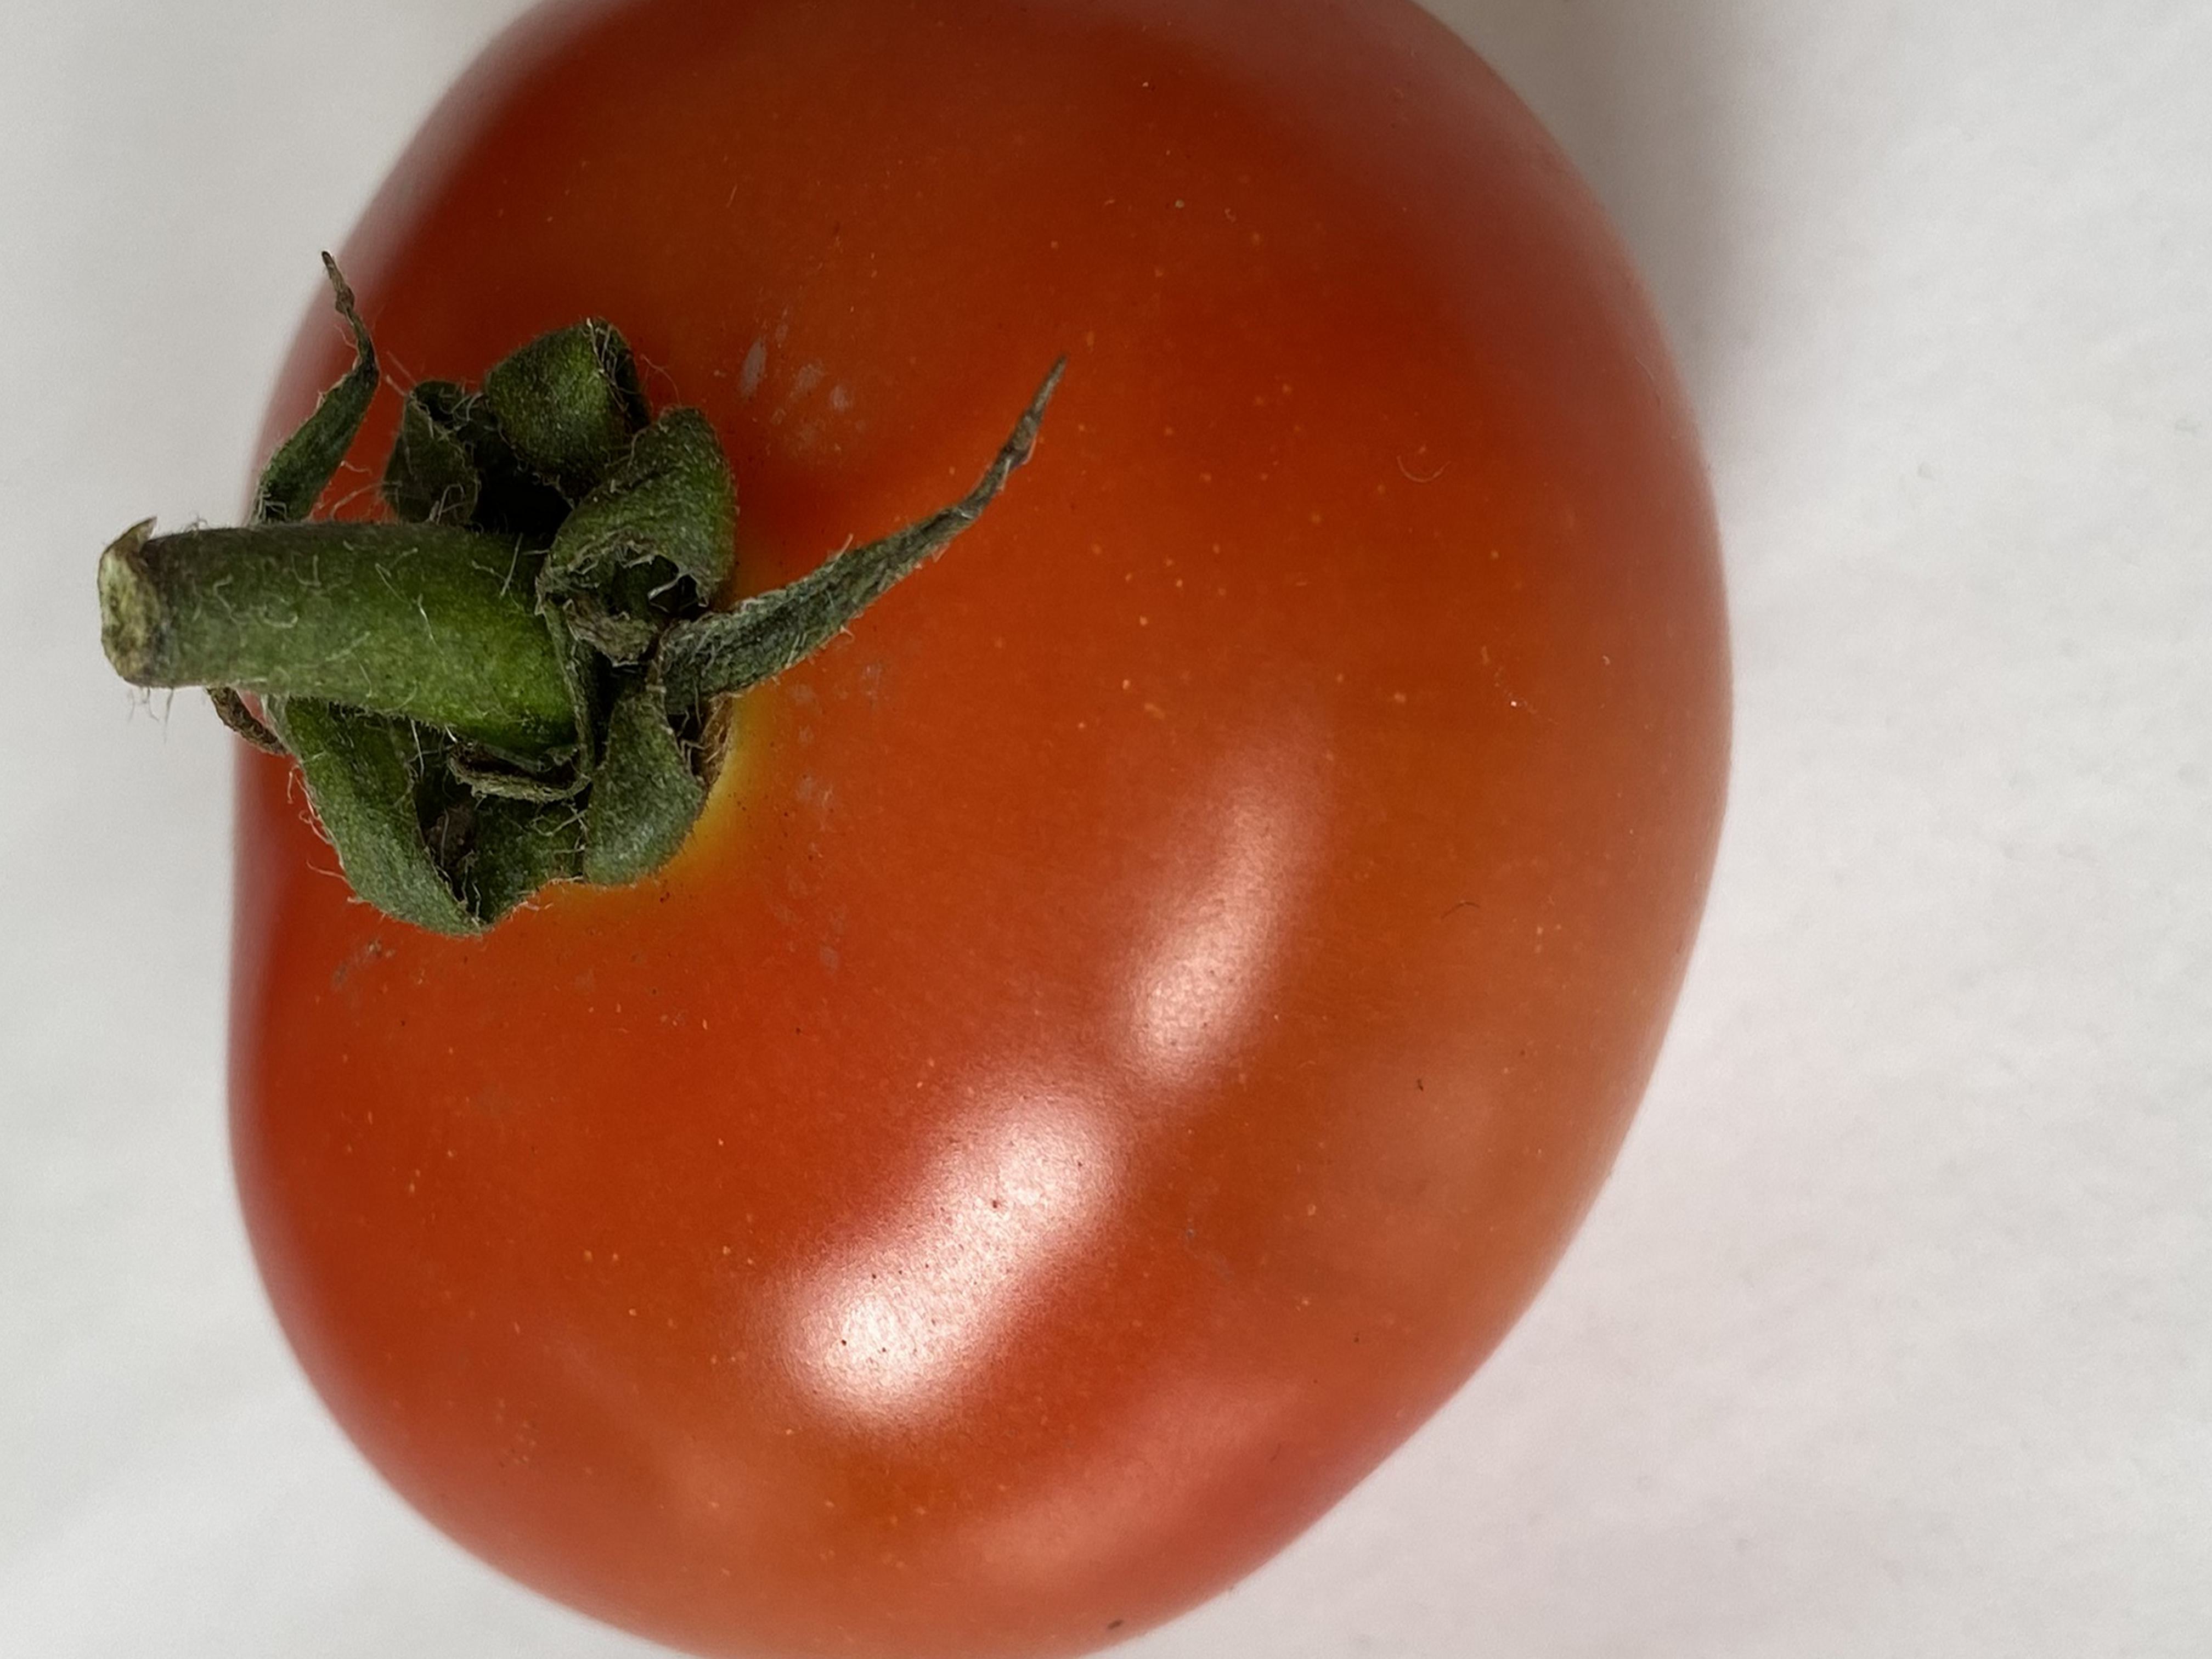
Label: Fresh